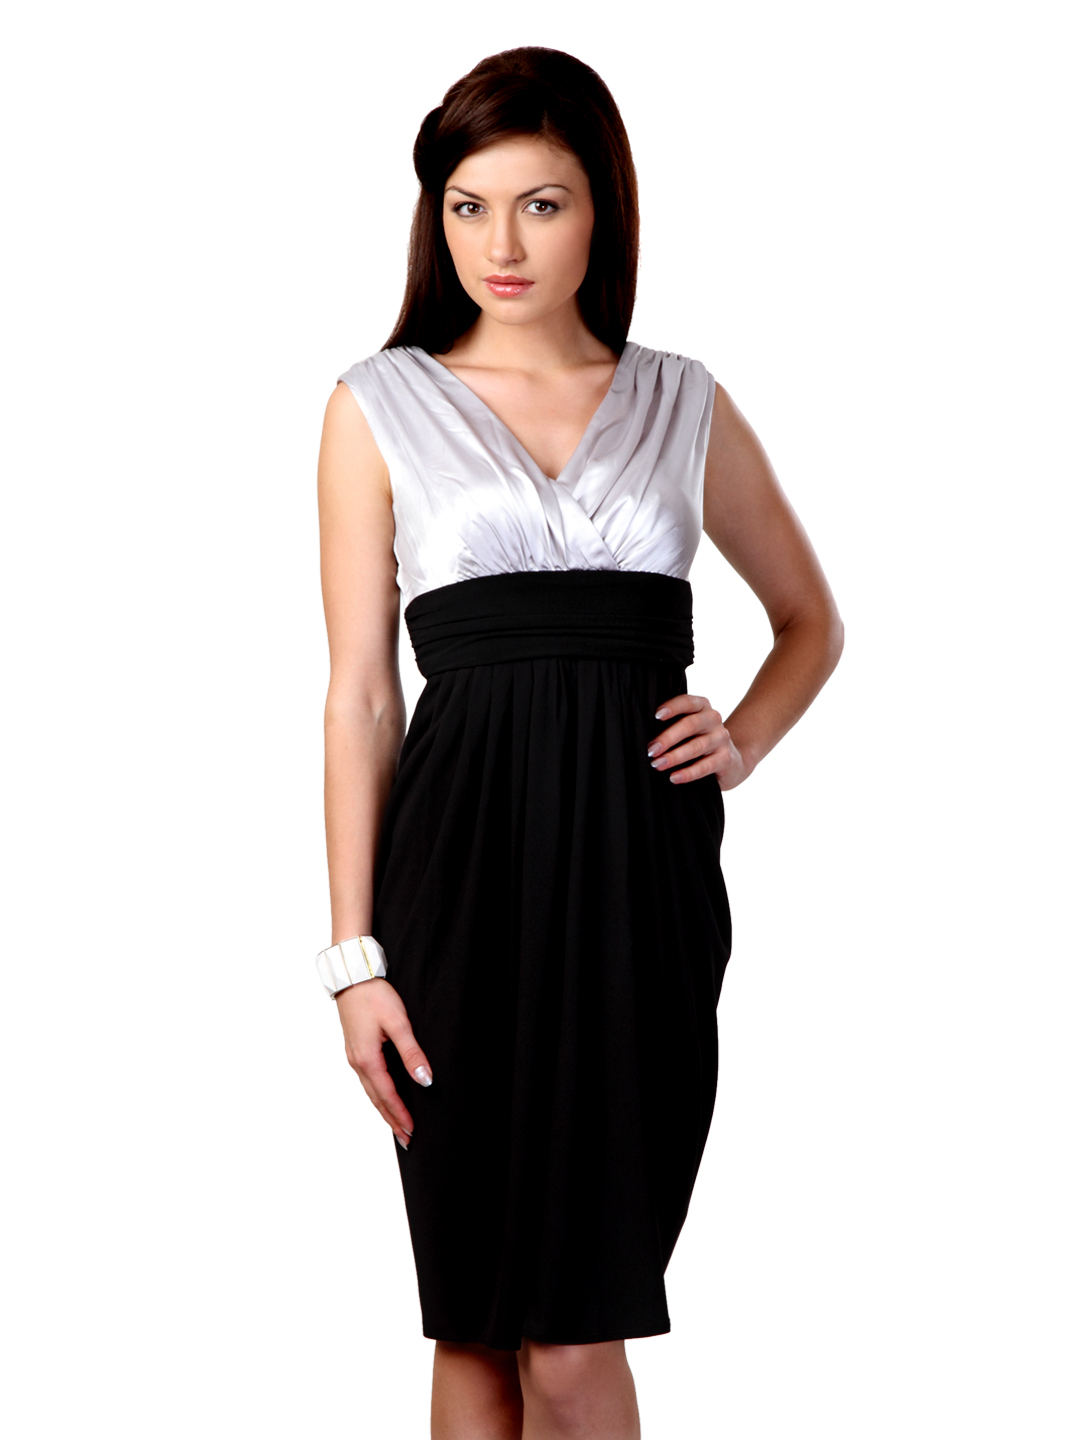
Avirate Black & Silvery Grey Dress
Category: Apparel / Dress / Dresses
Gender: Women
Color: Black
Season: Fall 2012
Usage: Party